Davis College (Mallow)

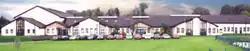
Davis College, Mallow

Davis College, Mallow is a co-educational community college under the auspices of County Cork